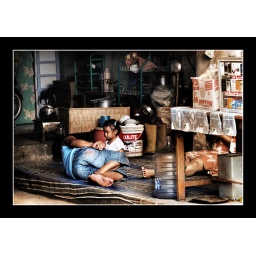
Refugees, from the Lapindo mud disaster, in their makeshift home in an unused market stall.  Surabaya, Indonesia.